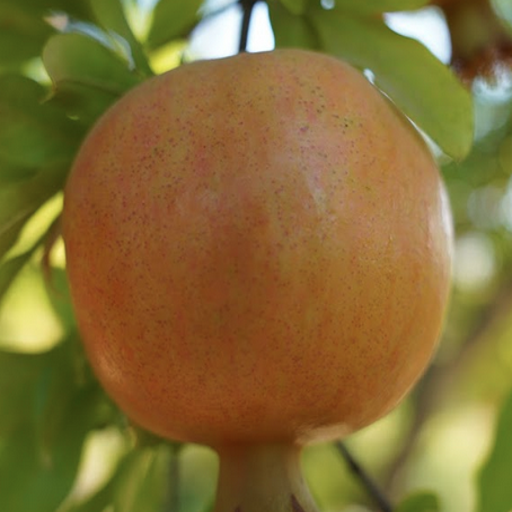
Label: Healthy